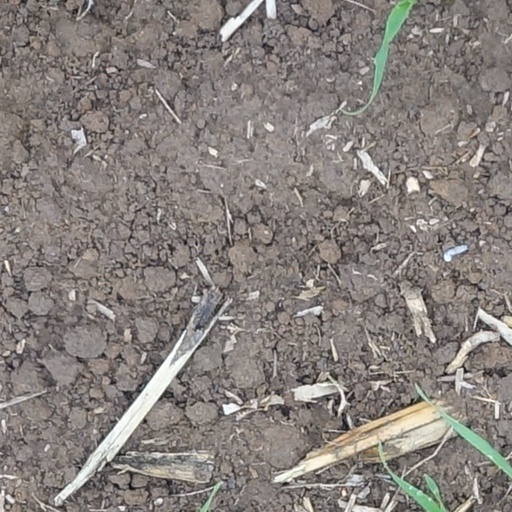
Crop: wheat